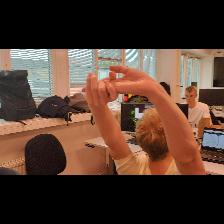
Label: Human